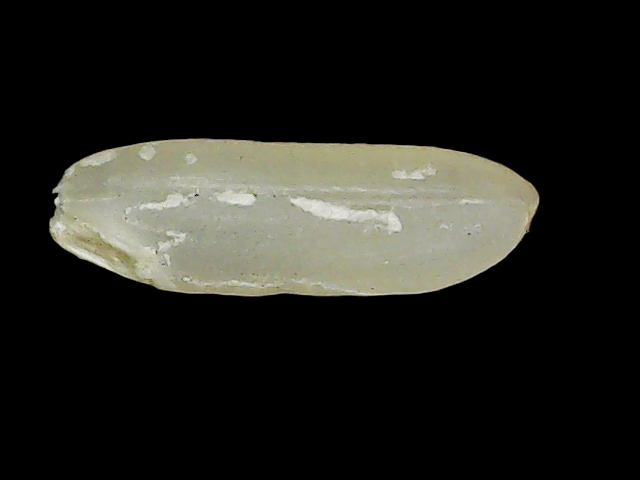
Rice variety: Binadhan11